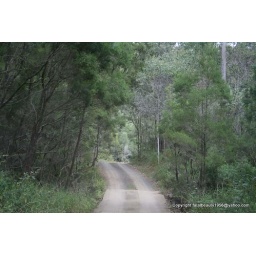
dirt road in the country with mystical trees